Jack Joyce (horse trainer)

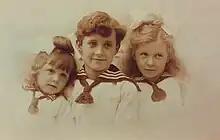
children: Maude, Jack, and Violet

John E. Joyce died in Albany, New York, on June 16, 1934, after several years of illness. He and his first wife, Grace Gaylord, divorced in 1906, just six years after their marriage. From this union there was one daughter, Evelyn. Two years later Jack remarried, this time to Viola Mary Carey, with whom he had three children, John (Jack), Violet, and Maude. His widow and four children survived him. His funeral was from St. Vincent de Paul's Church in Albany with burial in St. Agnes Cemetery.